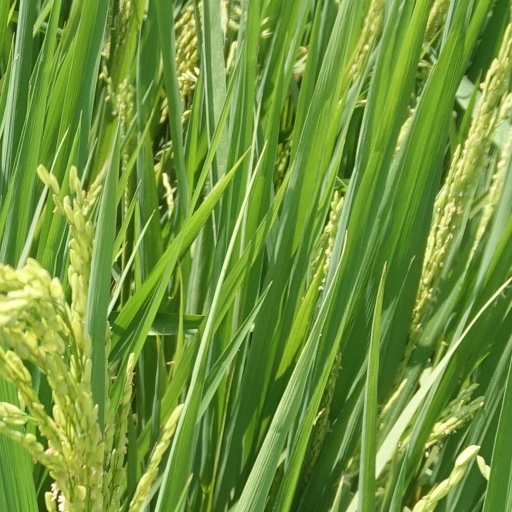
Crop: rice